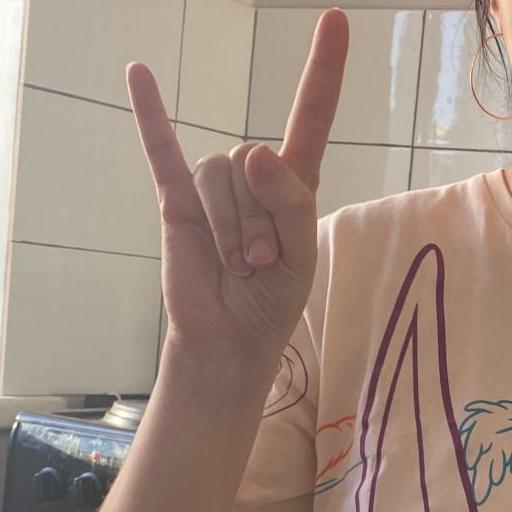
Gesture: rock